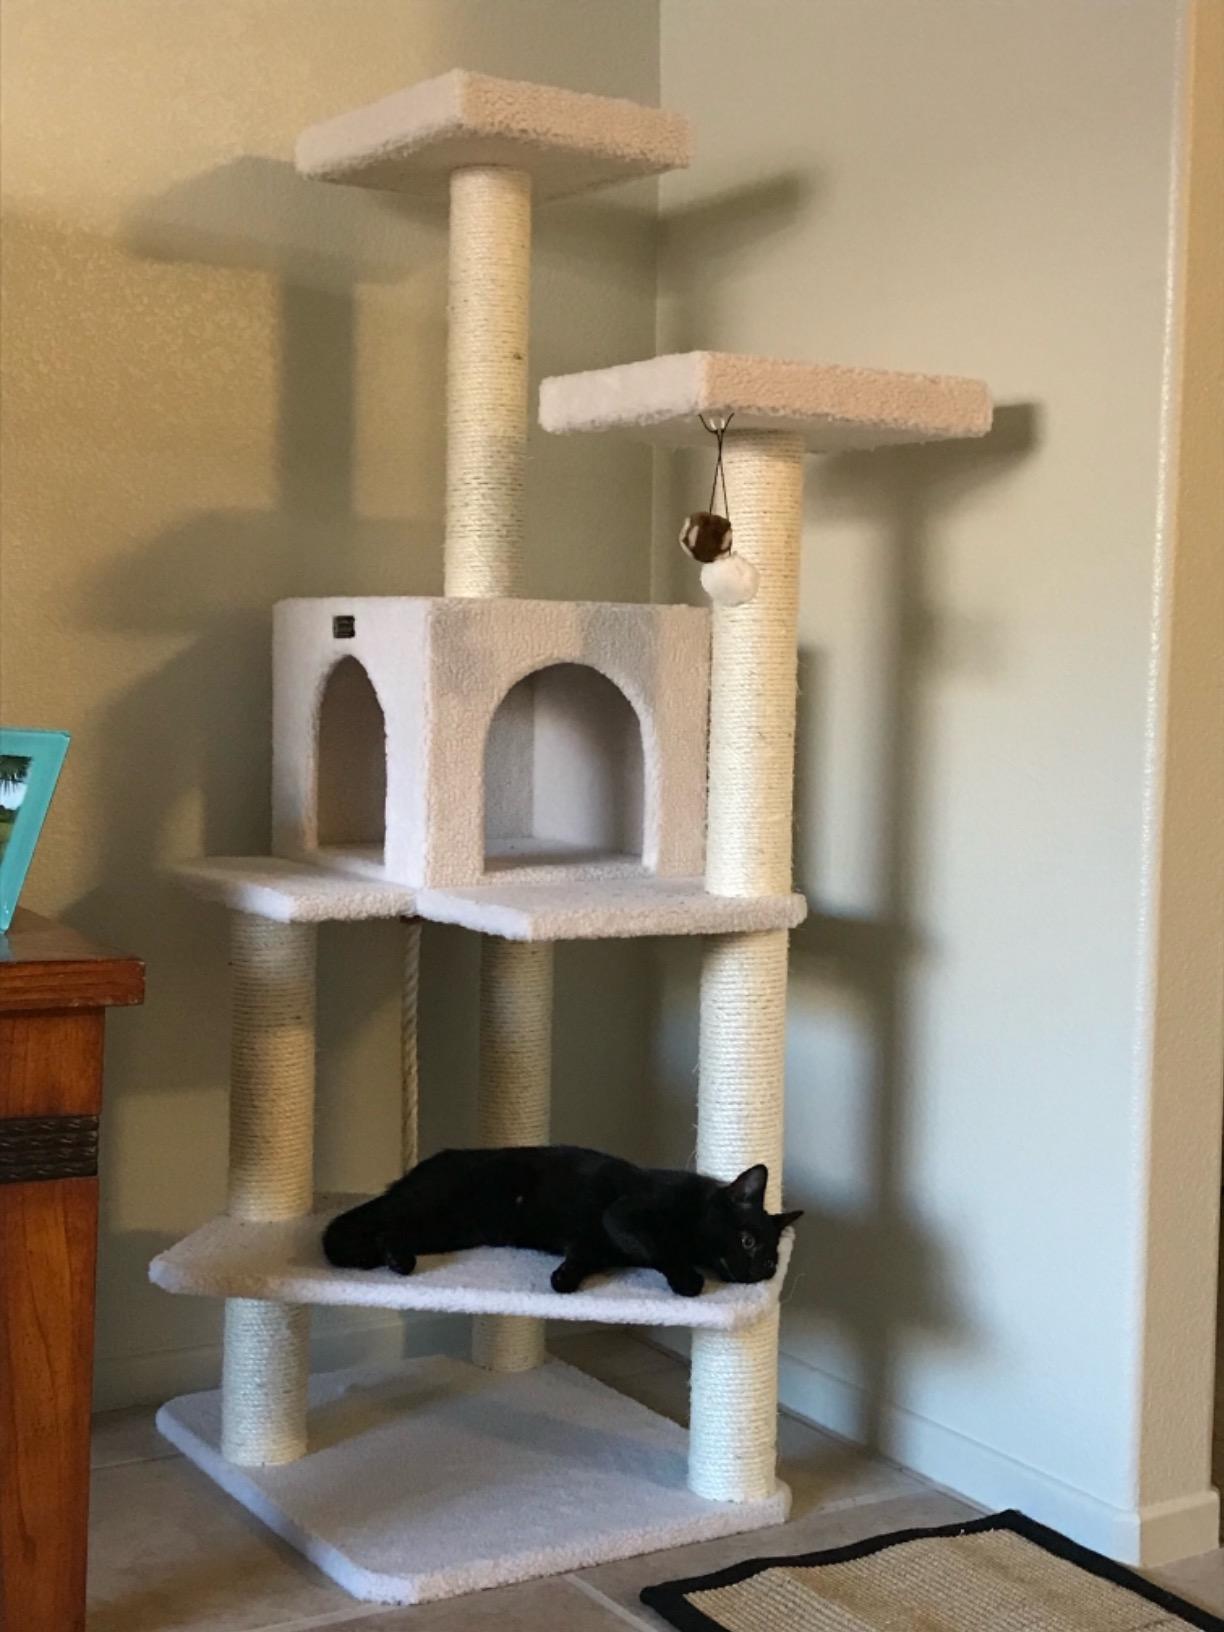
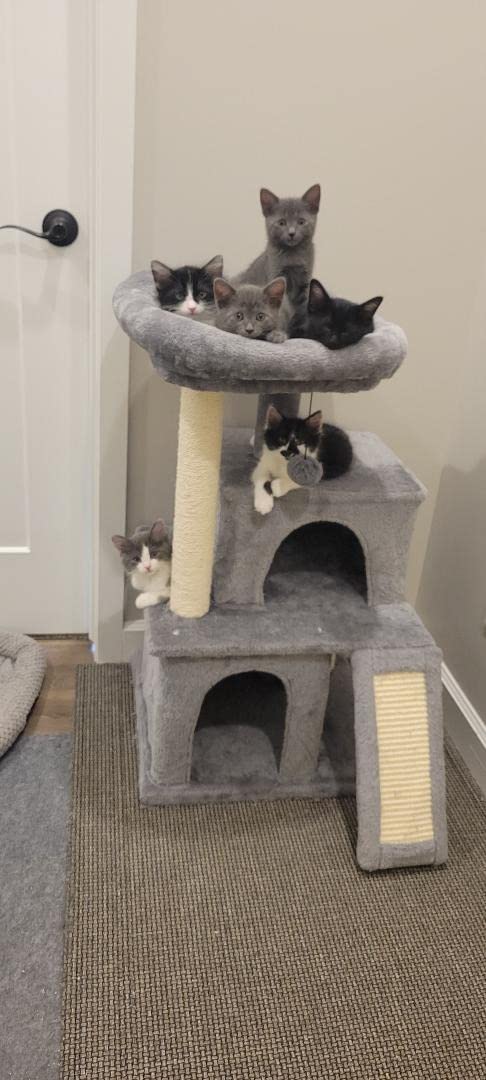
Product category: items_cat tree
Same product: no